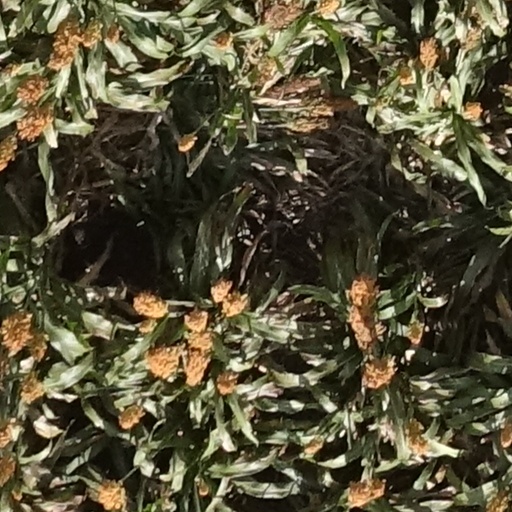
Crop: sorghum